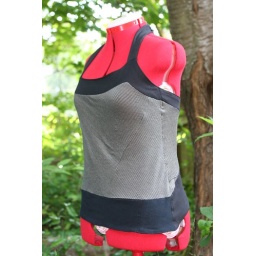
Handmade from an Izod polo shirt in houndstooth print and several odd black t-shirt scraps.